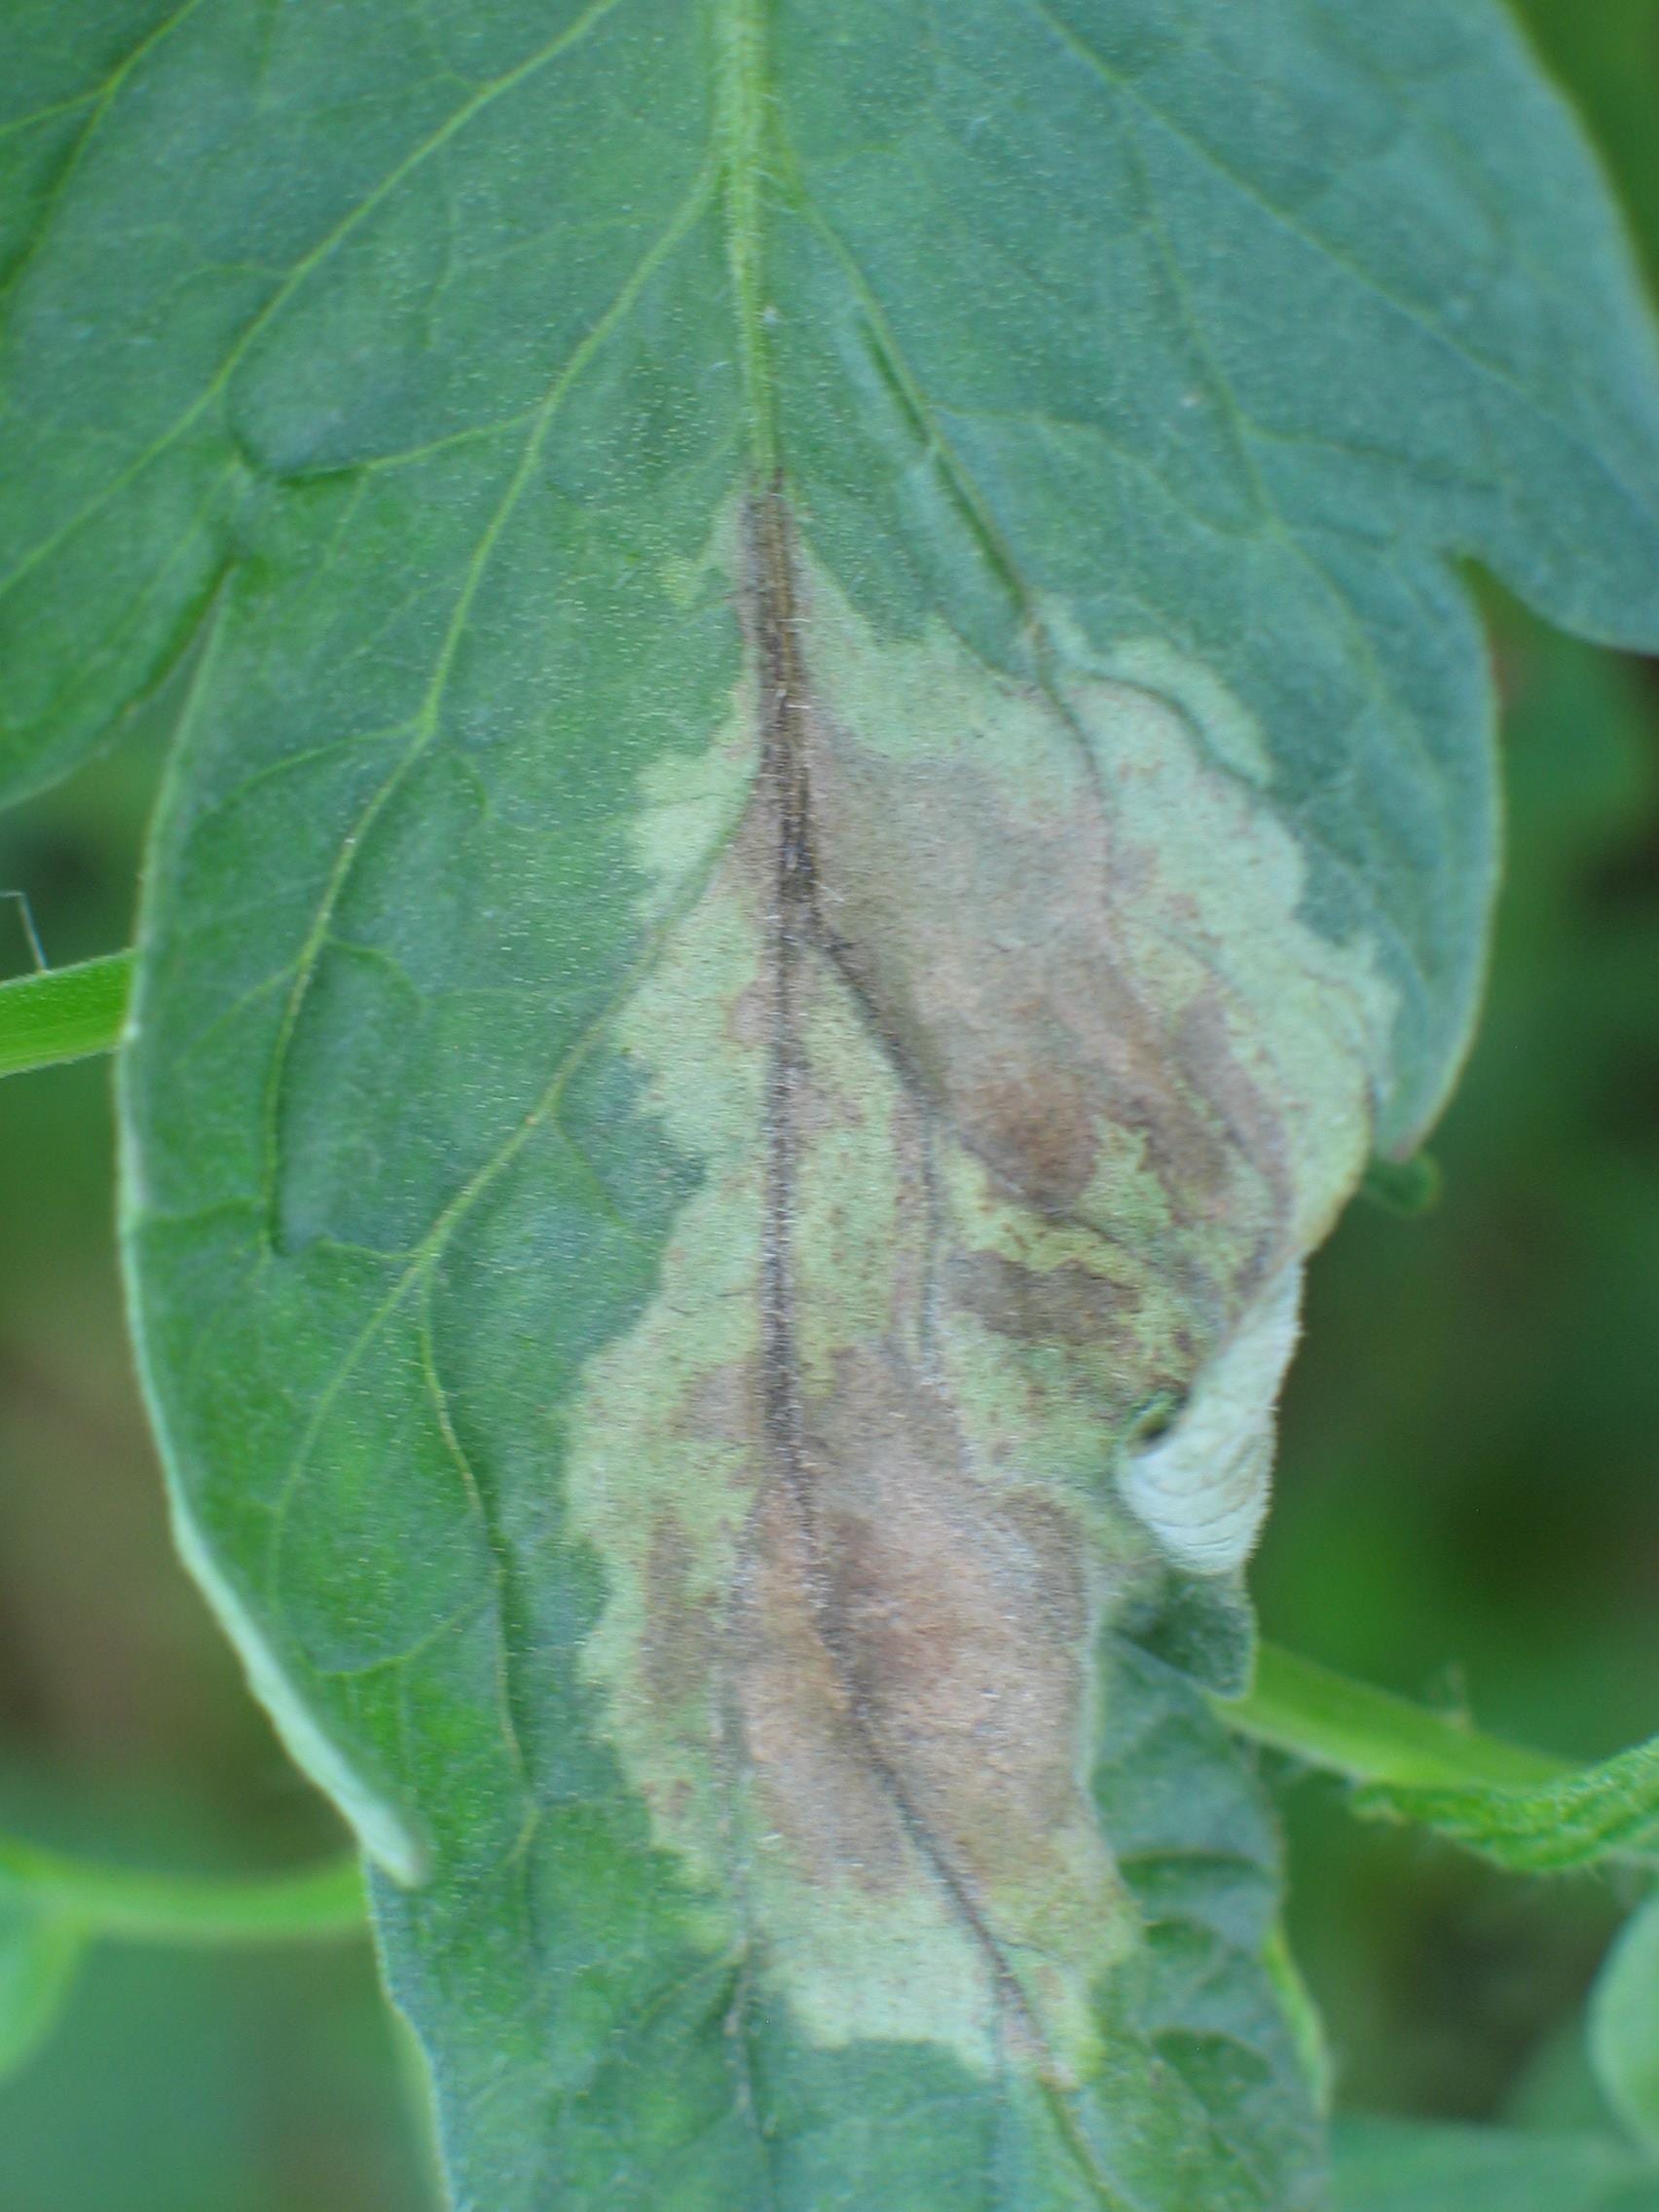
Labels: Tomato leaf late blight